Hardcore punk in the United Kingdom

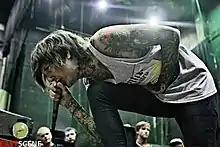
Sheffield's Bring Me the Horizon were one of the most prominent bands in UK metalcore in the 2000s

Bridgend, Wales band Bullet for My Valentine's debut album "The Poison" was released in October 2005 in Europe and was released in February 2006 in the United States. On July 26, 2006, Blabbermouth.net reported that "The Poison" has sold 72,000 copies in the United States. On October 27, 2007, Blabbermouth.net reported that "The Poison" has sold 336,000 copies in the United States. On April 3, 2010, "Billboard" reported that "The Poison" sold 573,000 copies in the United States. "The Poison" was certified gold by the RIAA on January 30, 2009. Bullet for My Valentine's second album "Scream Aim Fire", released in 2008, peaked at number 4 on the "Billboard" 200 and sold 360,000 copies in the United States. Bullet for My Valentine's 2010 album "Fever" peaked at number 3 on the "Billboard" 200, selling 71,000 copies in the United States during its first week of release. "Fever" song "Your Betrayal" peaked at number 25 on the Bubbling Under Hot 100 chart.